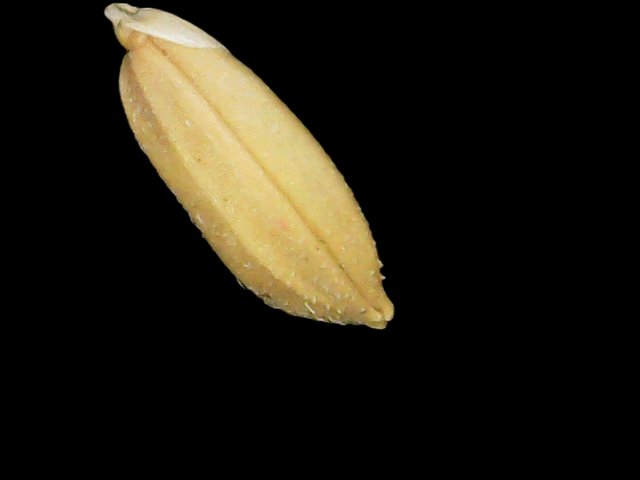
Rice variety: Binadhan10